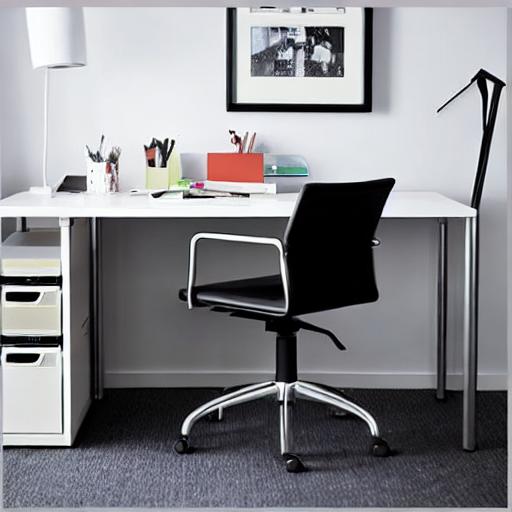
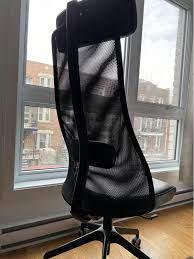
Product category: items_chair
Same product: no